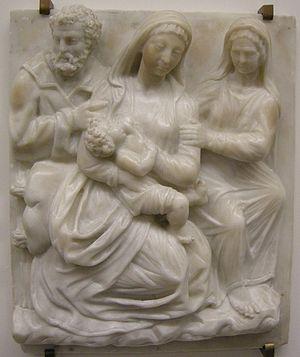
Le musée Bandini est un musée de Fiesole, près de Florence en Toscane, qui expose les collections du religieux Angelo Maria Bandini léguées par testament au diocèse de Fiesole en 1795, cinq ans avant sa mort.